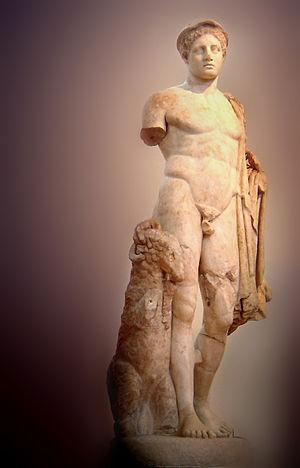
Hermès criophore (porteur de bélier) de Trézène. Marbre pentélique, copie romaine du IIe siècle ap. J.-C. d'après un original grec du Ve siècle av. J.-C. (description du musée) ou adaptation libre romaine du type du Doryphore (Legrand).